PTCRB

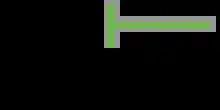

The PTCRB was established in 1997 as the certification forum by select North American cellular operators. Now a pseudo-acronym, it no longer stands for its original meaning of the PCS Type Certification Review Board (then named after the GSM1900 MHz band in North America).